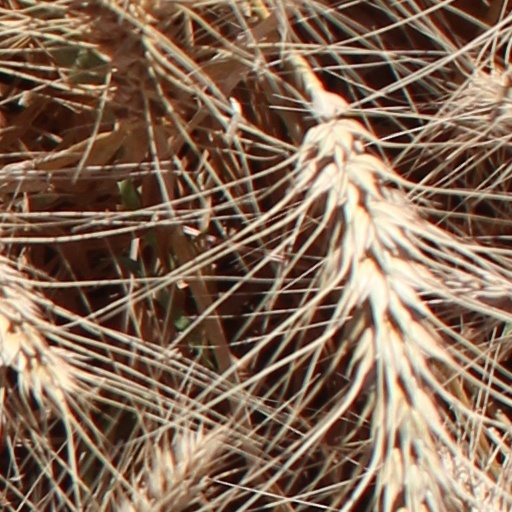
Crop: wheat